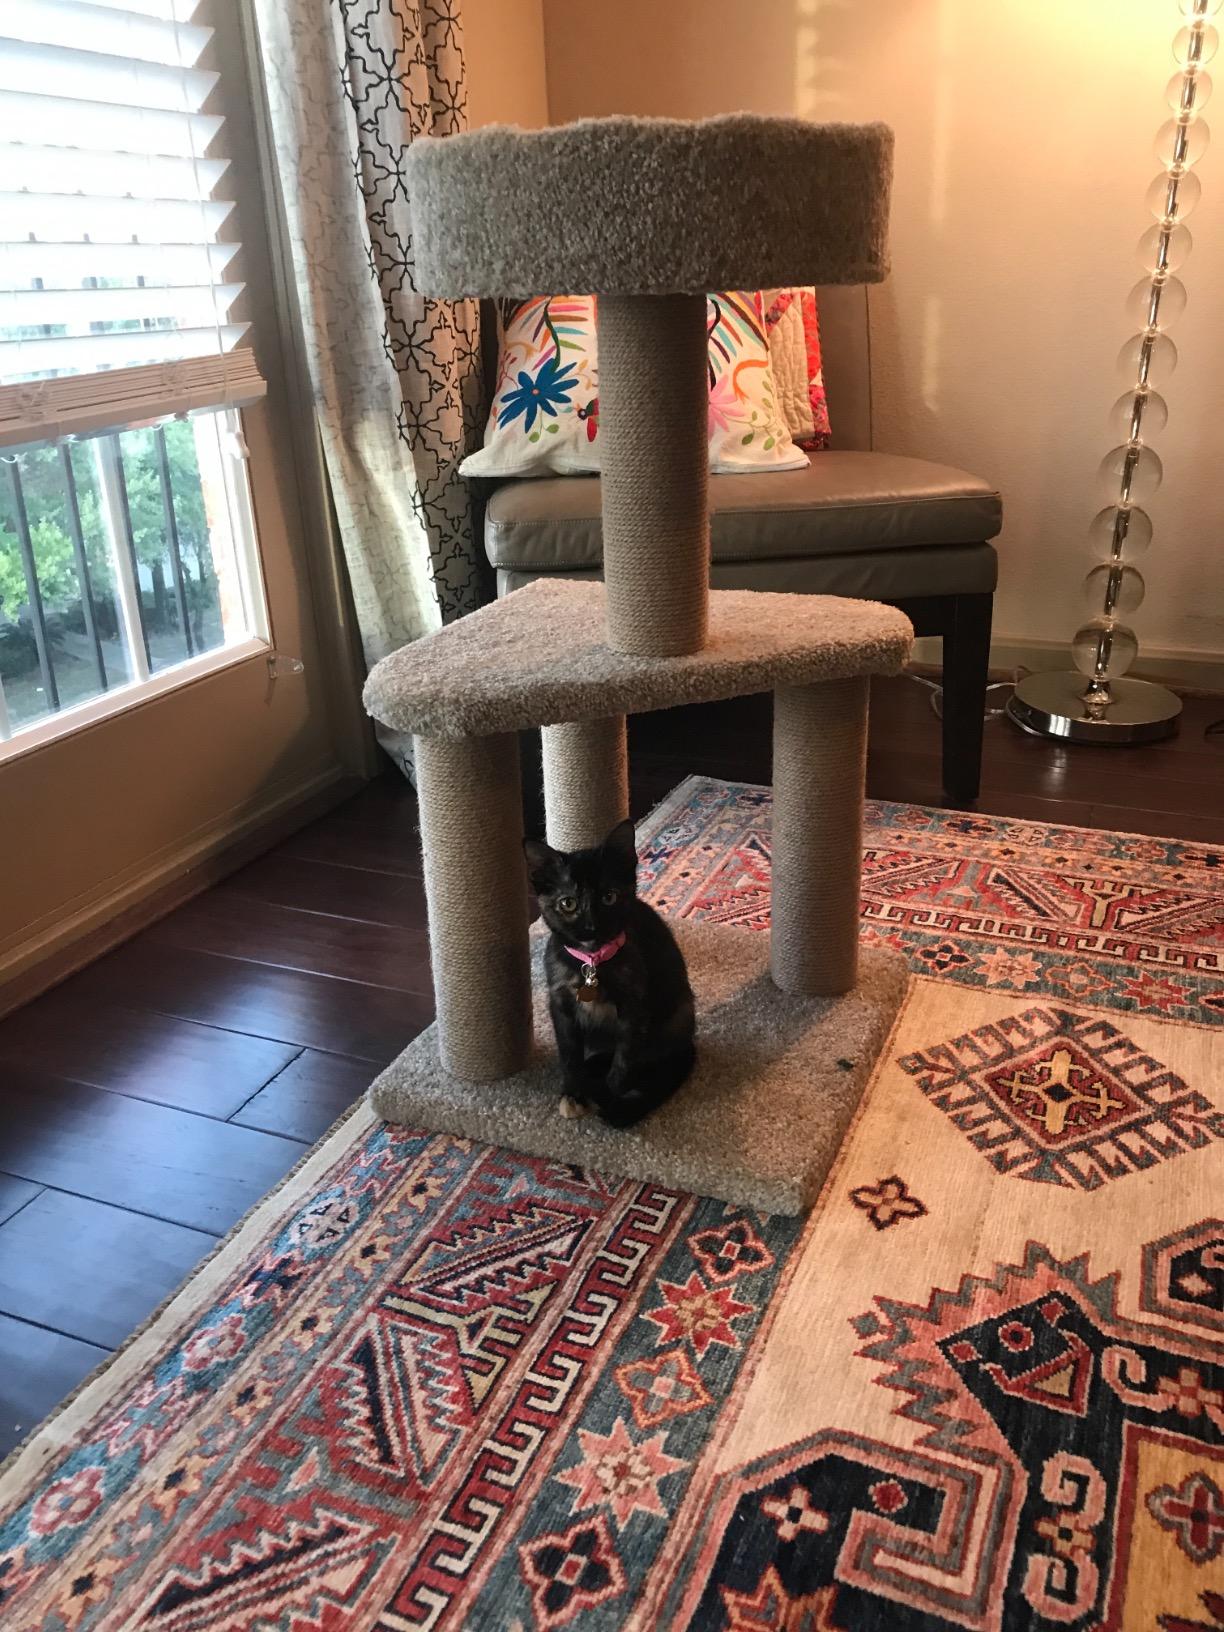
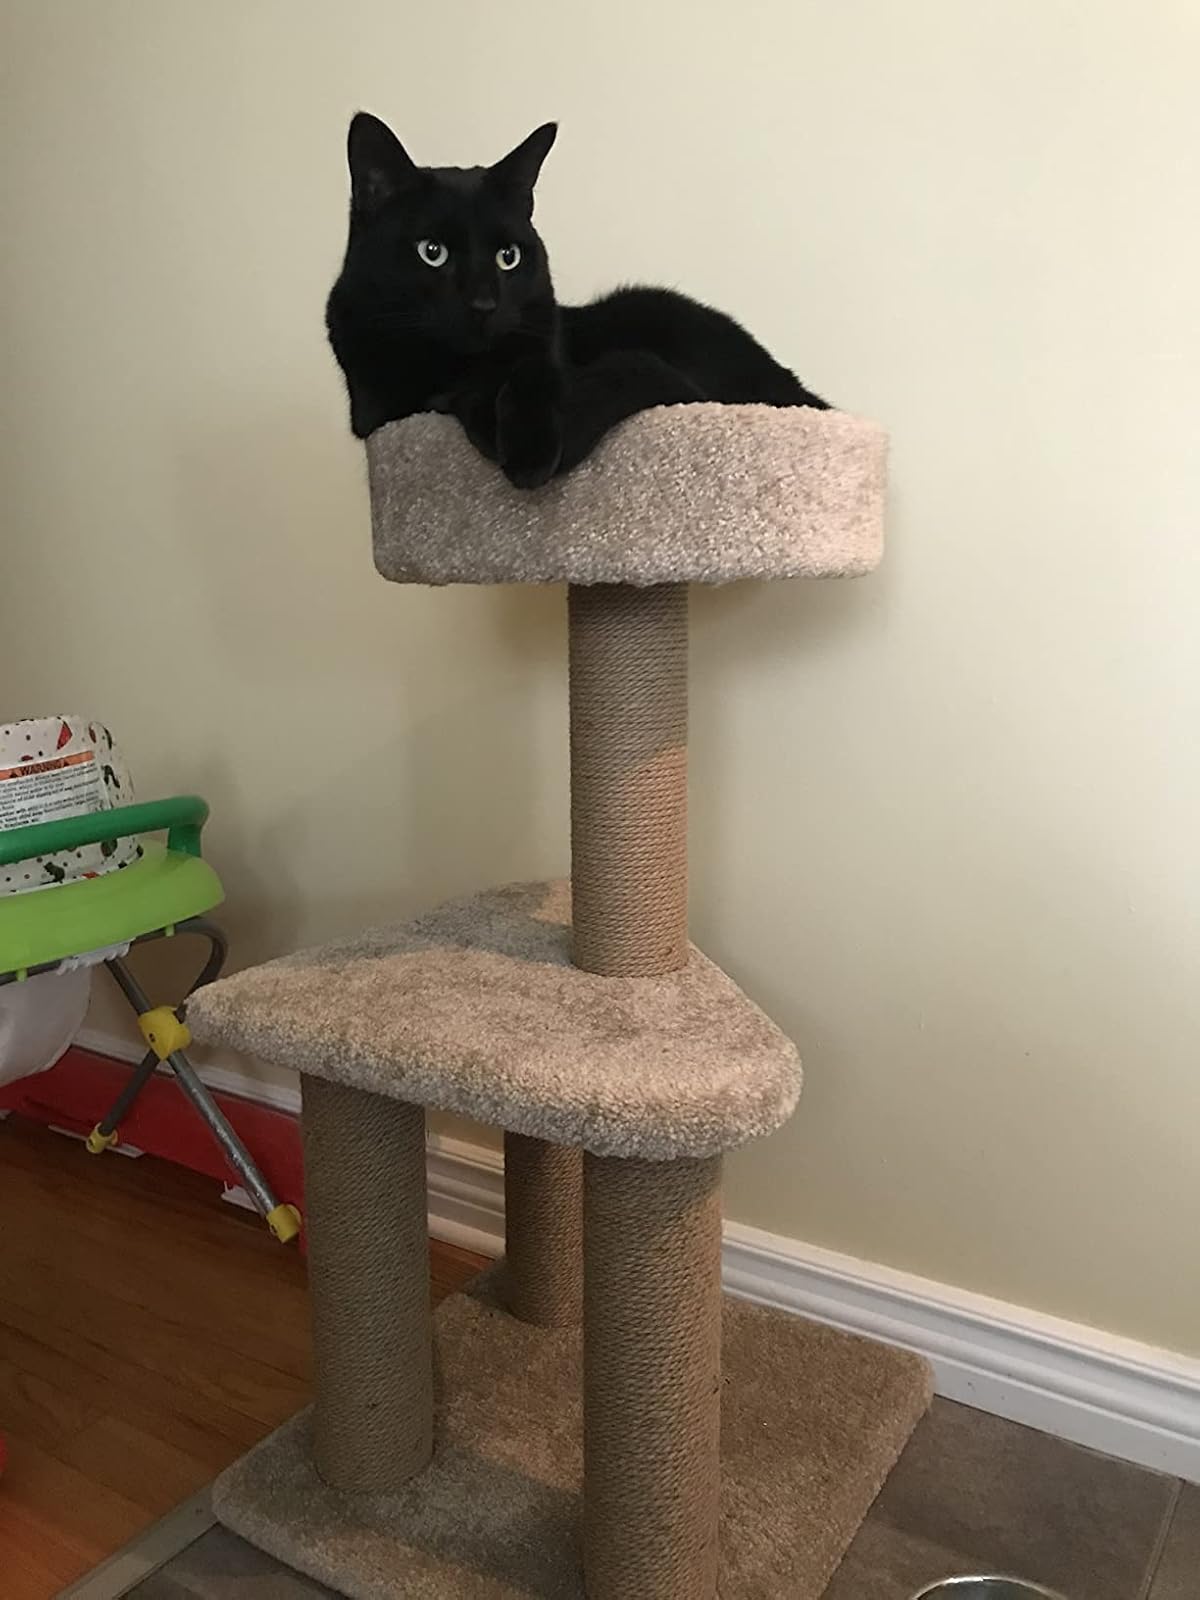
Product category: items_cat tree
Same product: yes